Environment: real
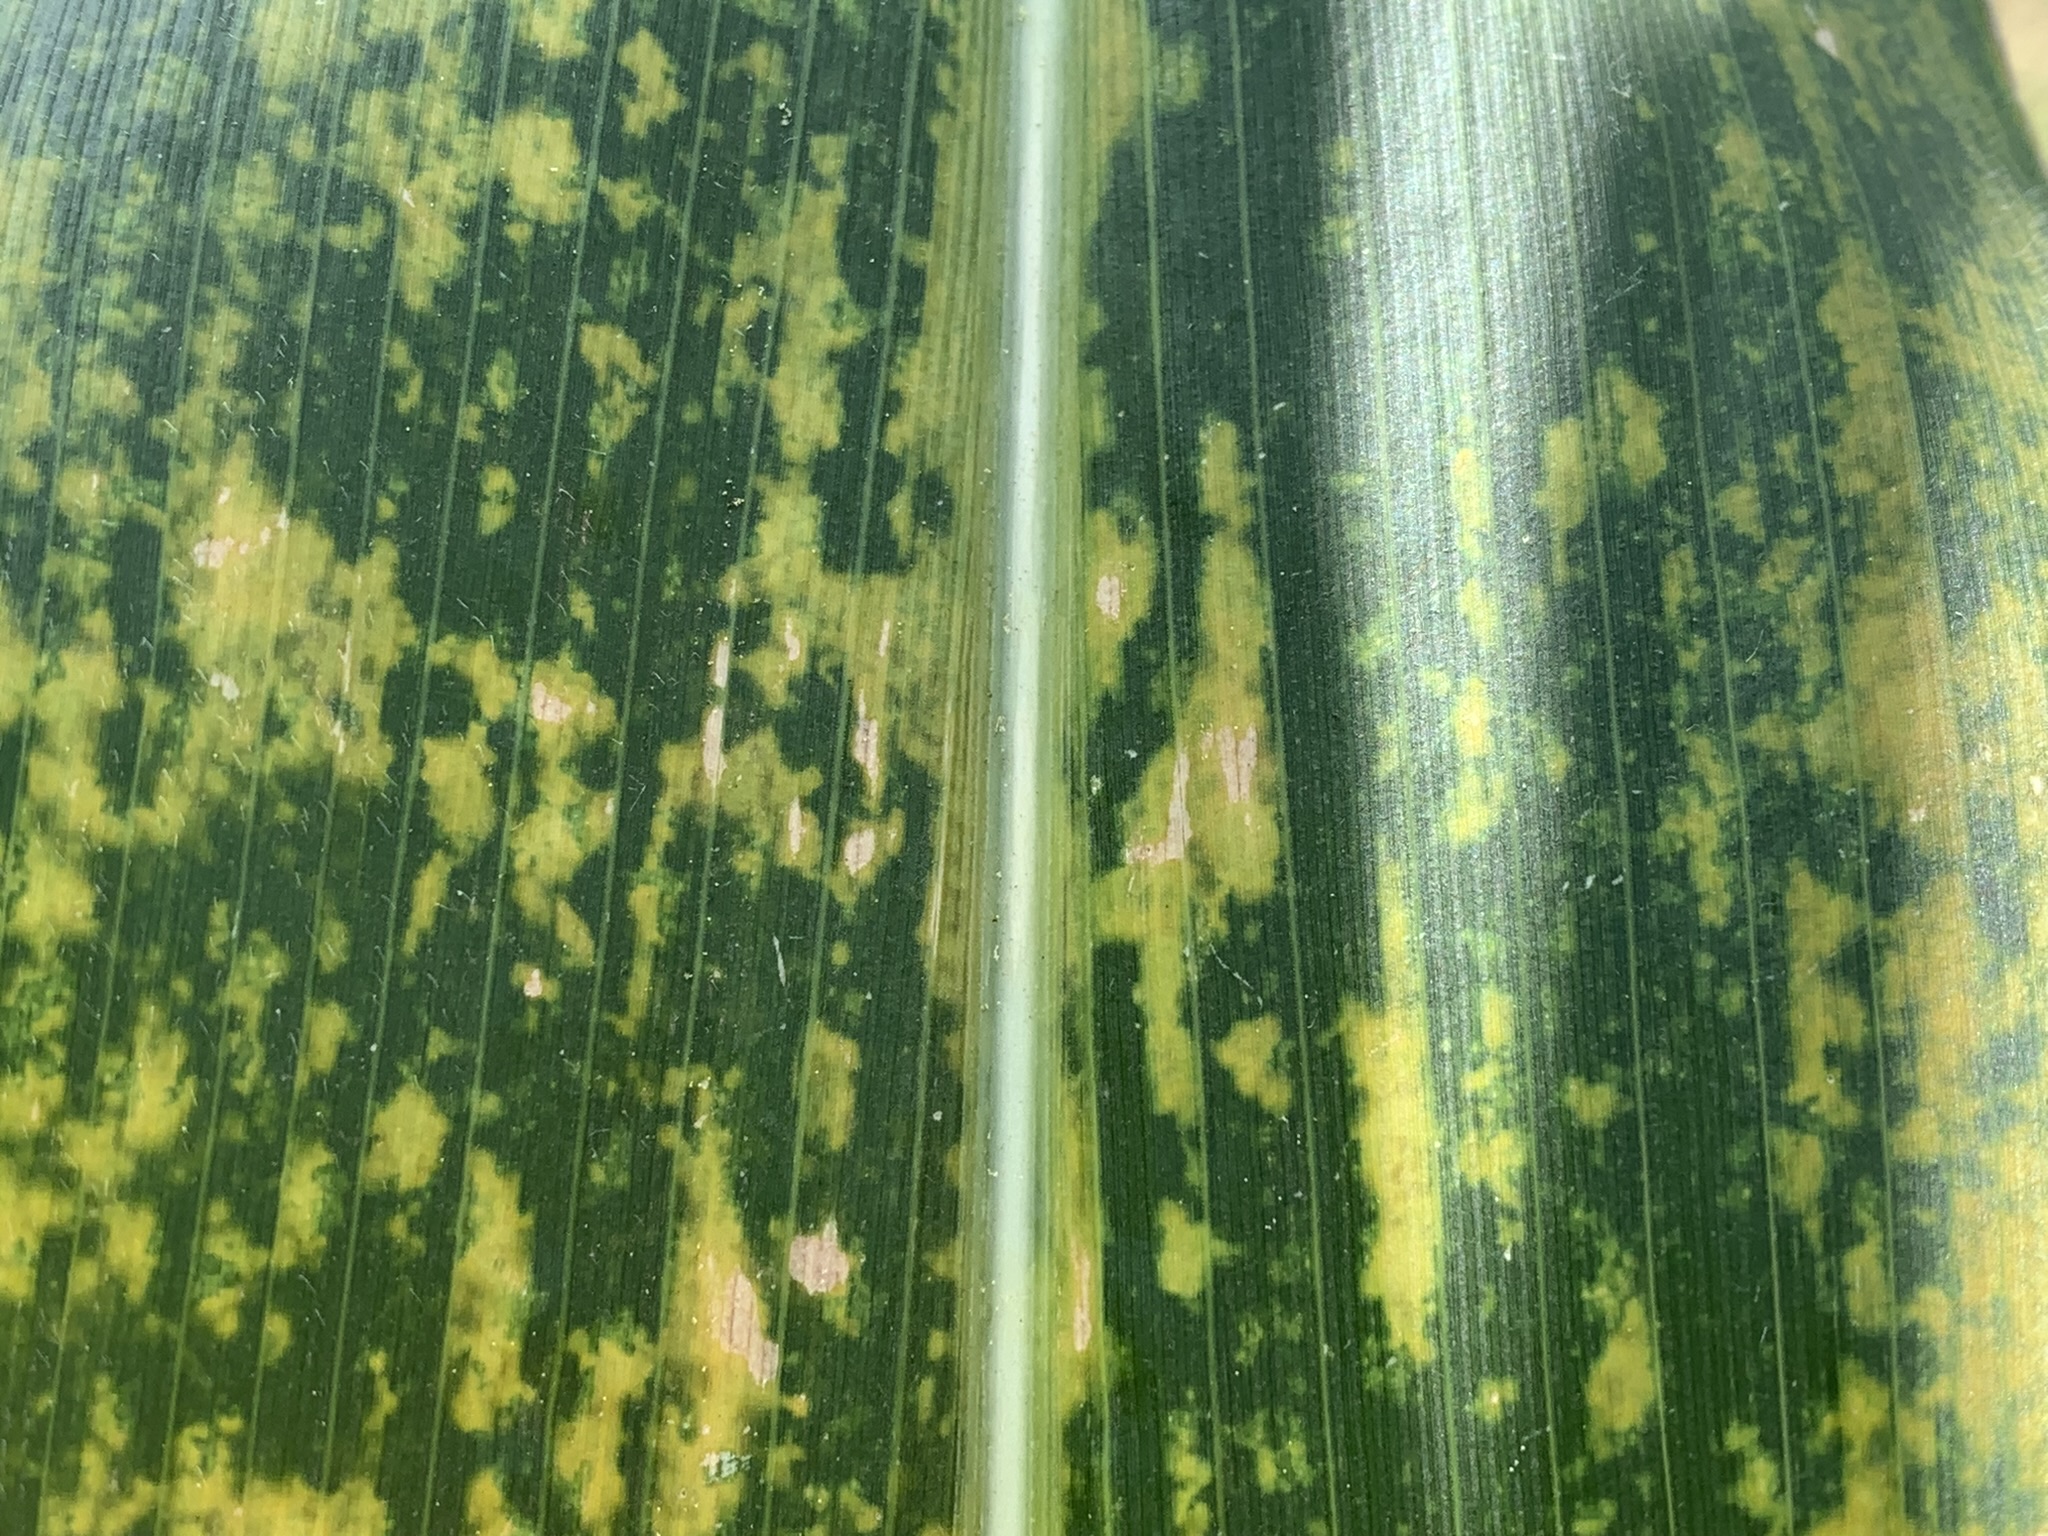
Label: lethal_necrosis